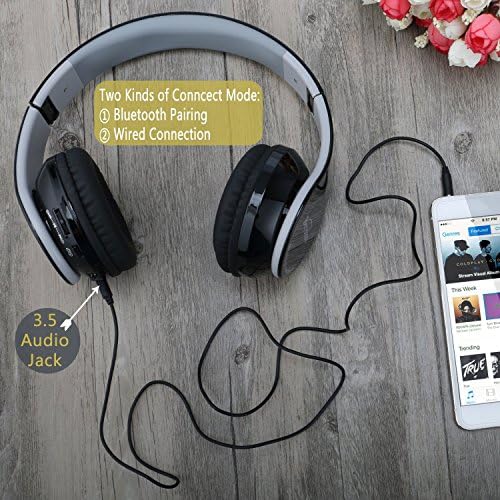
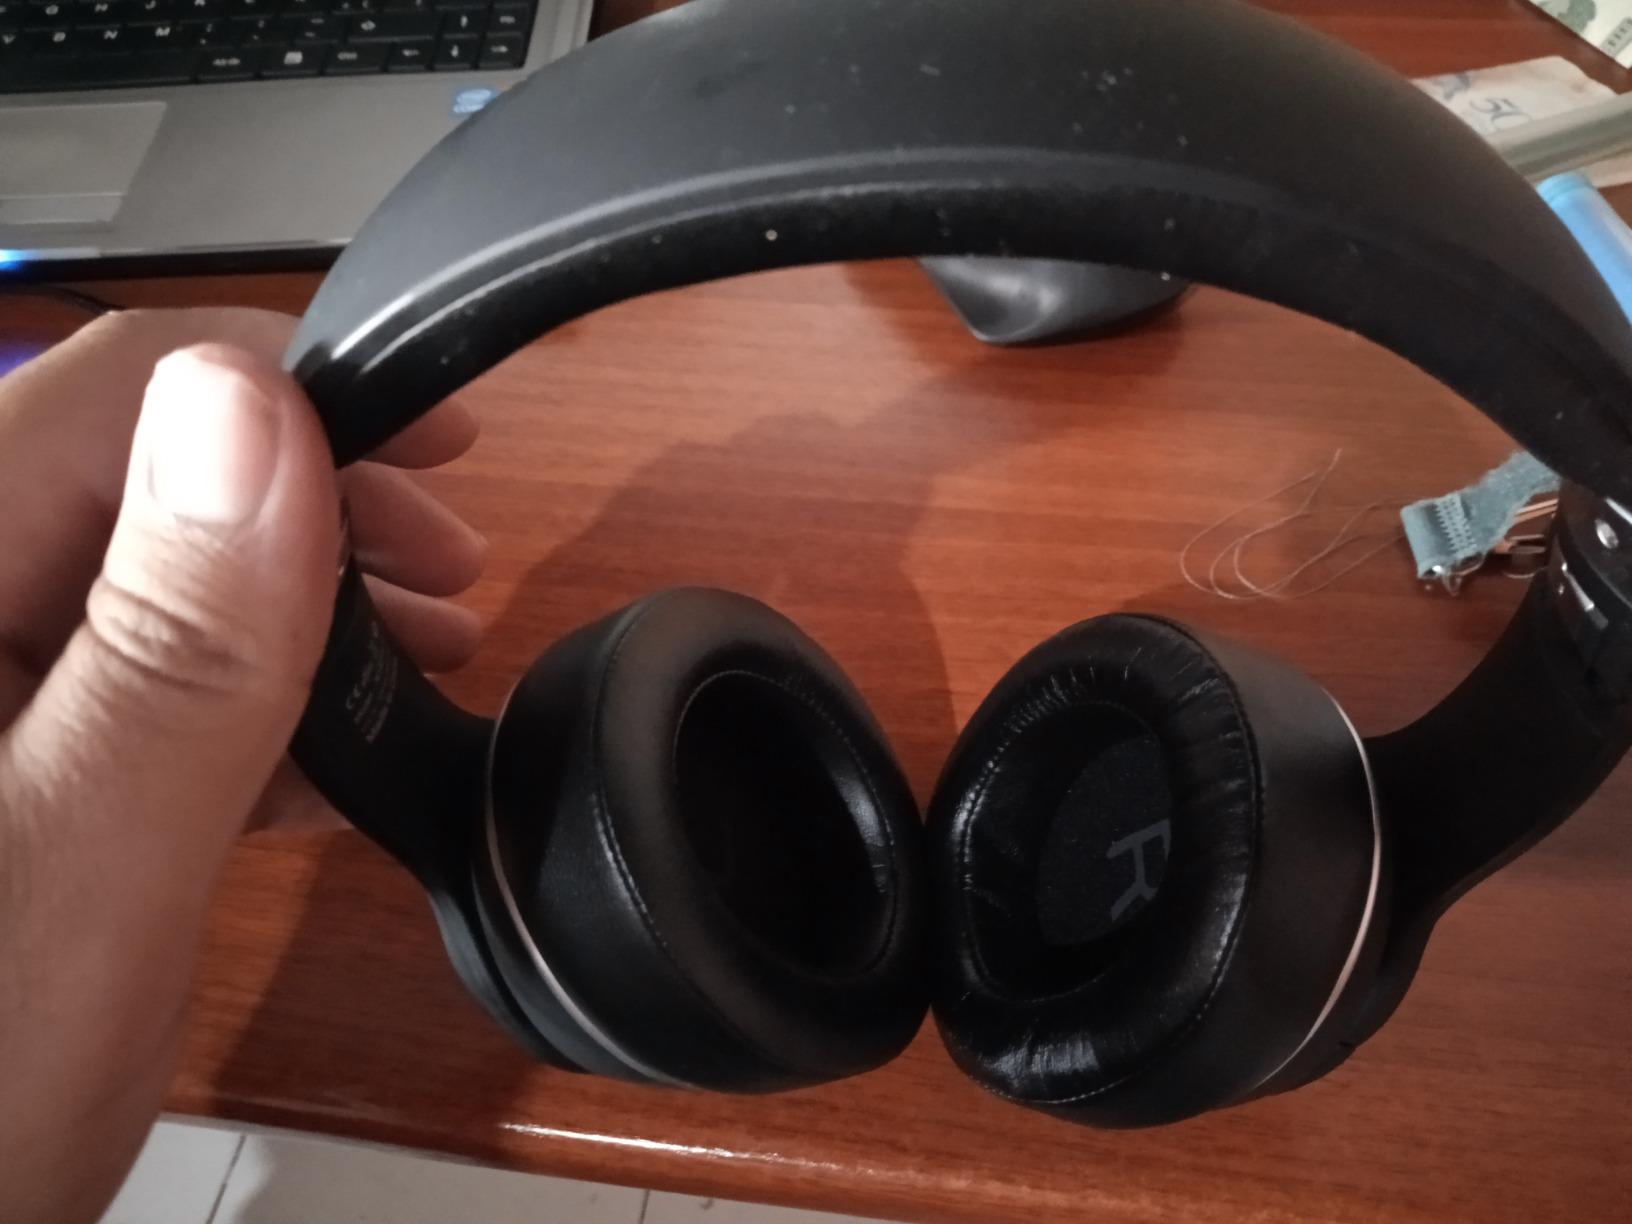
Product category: headphones
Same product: no